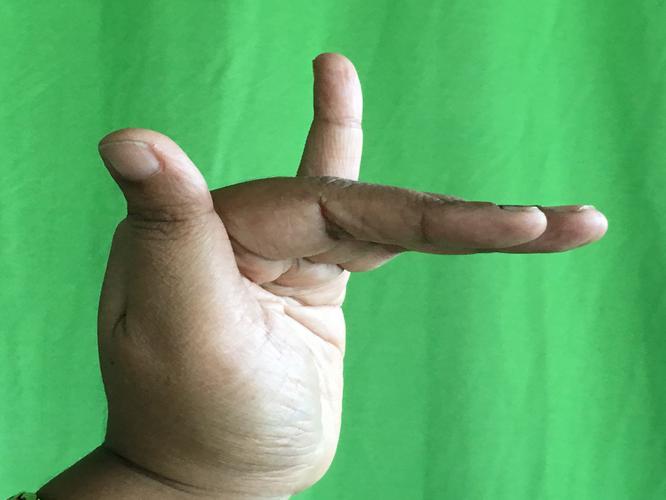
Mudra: Mrigasirsha
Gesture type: single_hand